Barnacle Boi

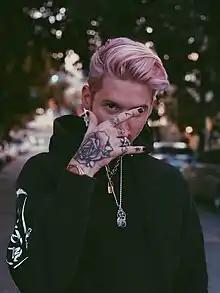

Ian Oliver (born December 23, 1992) known professionally as Barnacle Boi (stylized as barnacle boi), is an American producer, DJ, vocalist, and visual artist based in the southeast coast of the United States. barnacle boi developed his production style during his few years living in Denver, Colorado and has stuck with it ever since.